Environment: real
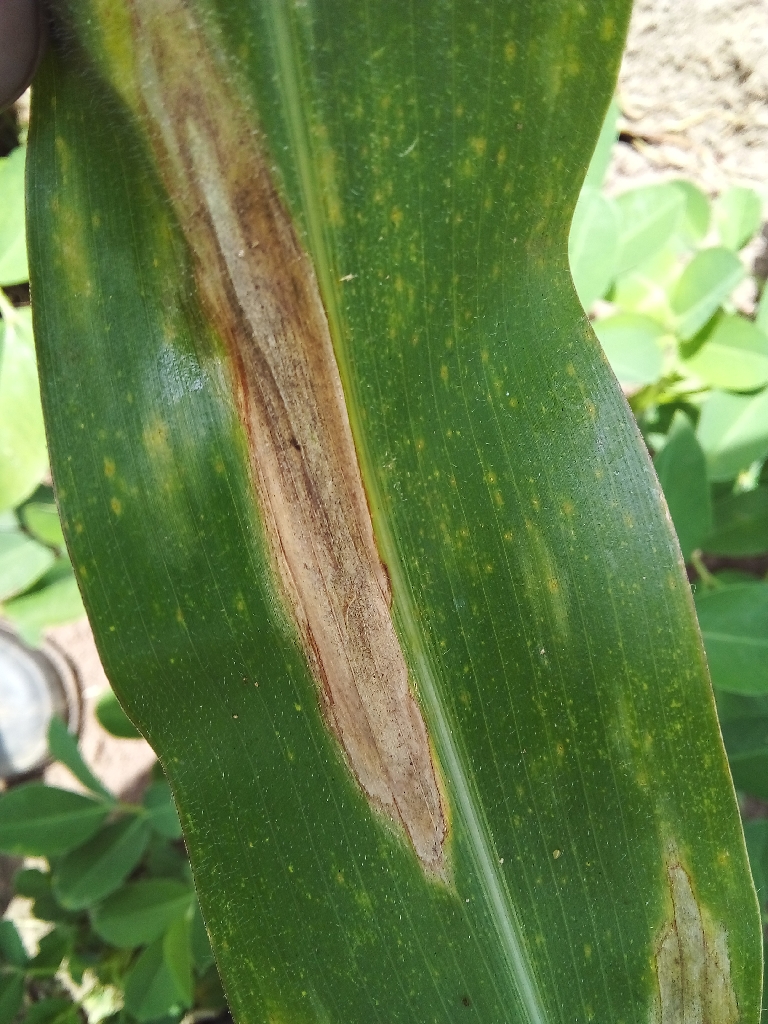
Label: northern_corn_leaf_blight